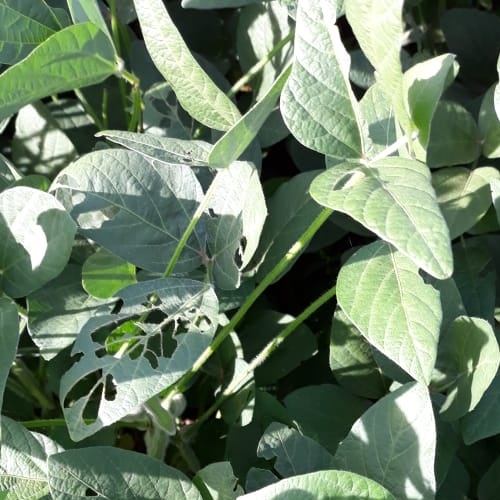
Label: Caterpillar